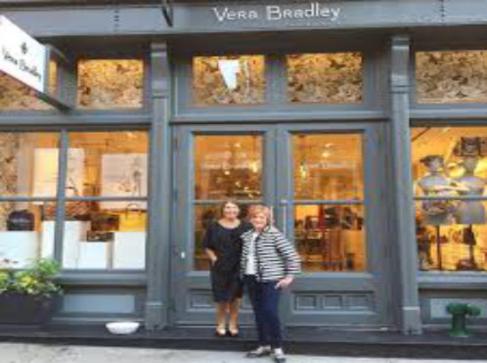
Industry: Clothes